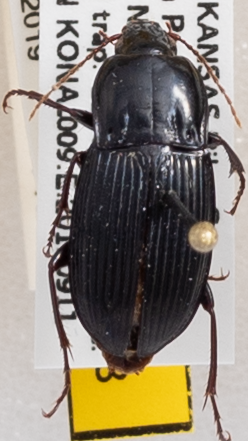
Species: Pterostichus permundus
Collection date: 2019-09-11
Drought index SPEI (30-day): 1.498
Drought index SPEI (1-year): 1.69
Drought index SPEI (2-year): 1.029